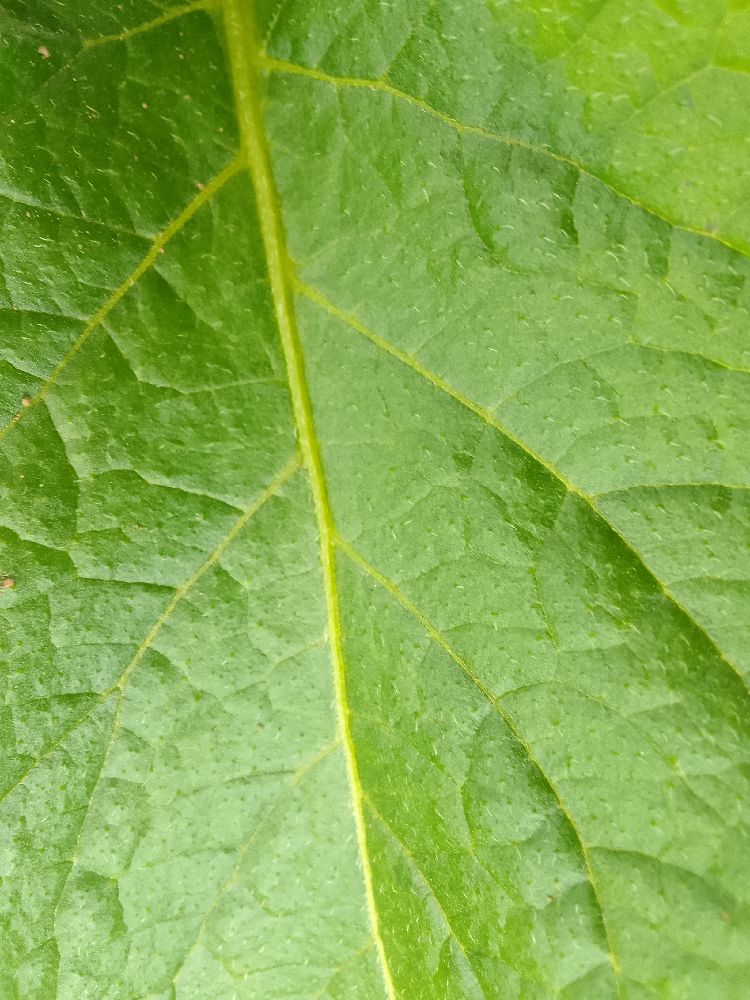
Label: Healthy